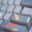
Label: keyboard